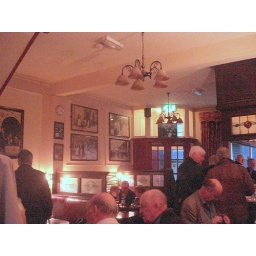
in the poste house - cumberland street - liverpool - england